A Dutch Courtyard

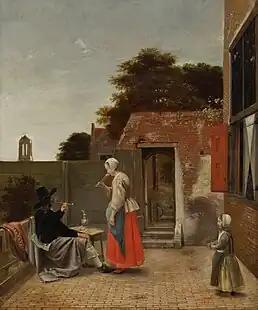
The replica currently found in Mauritshuis, The Hague. Note the difference in the absence of the second soldier.

An autograph replica, said to be of lower quality, is present in the Mauritshuis, The Hague. The primary difference in composition between the two works lies in the absence of the seated soldier. However, X-rays reveal the soldier's initial presence, indicating that it was later painted over by another hand. The cuirass worn by this soldier corresponds to those found in other De Hooch paintings from the same period, including "A Soldier Paying a Hostess", dated 1658.